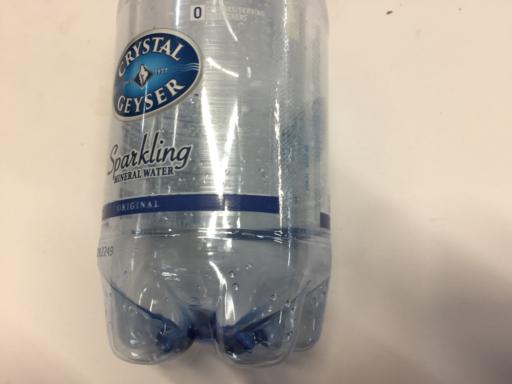
Waste category: plastic